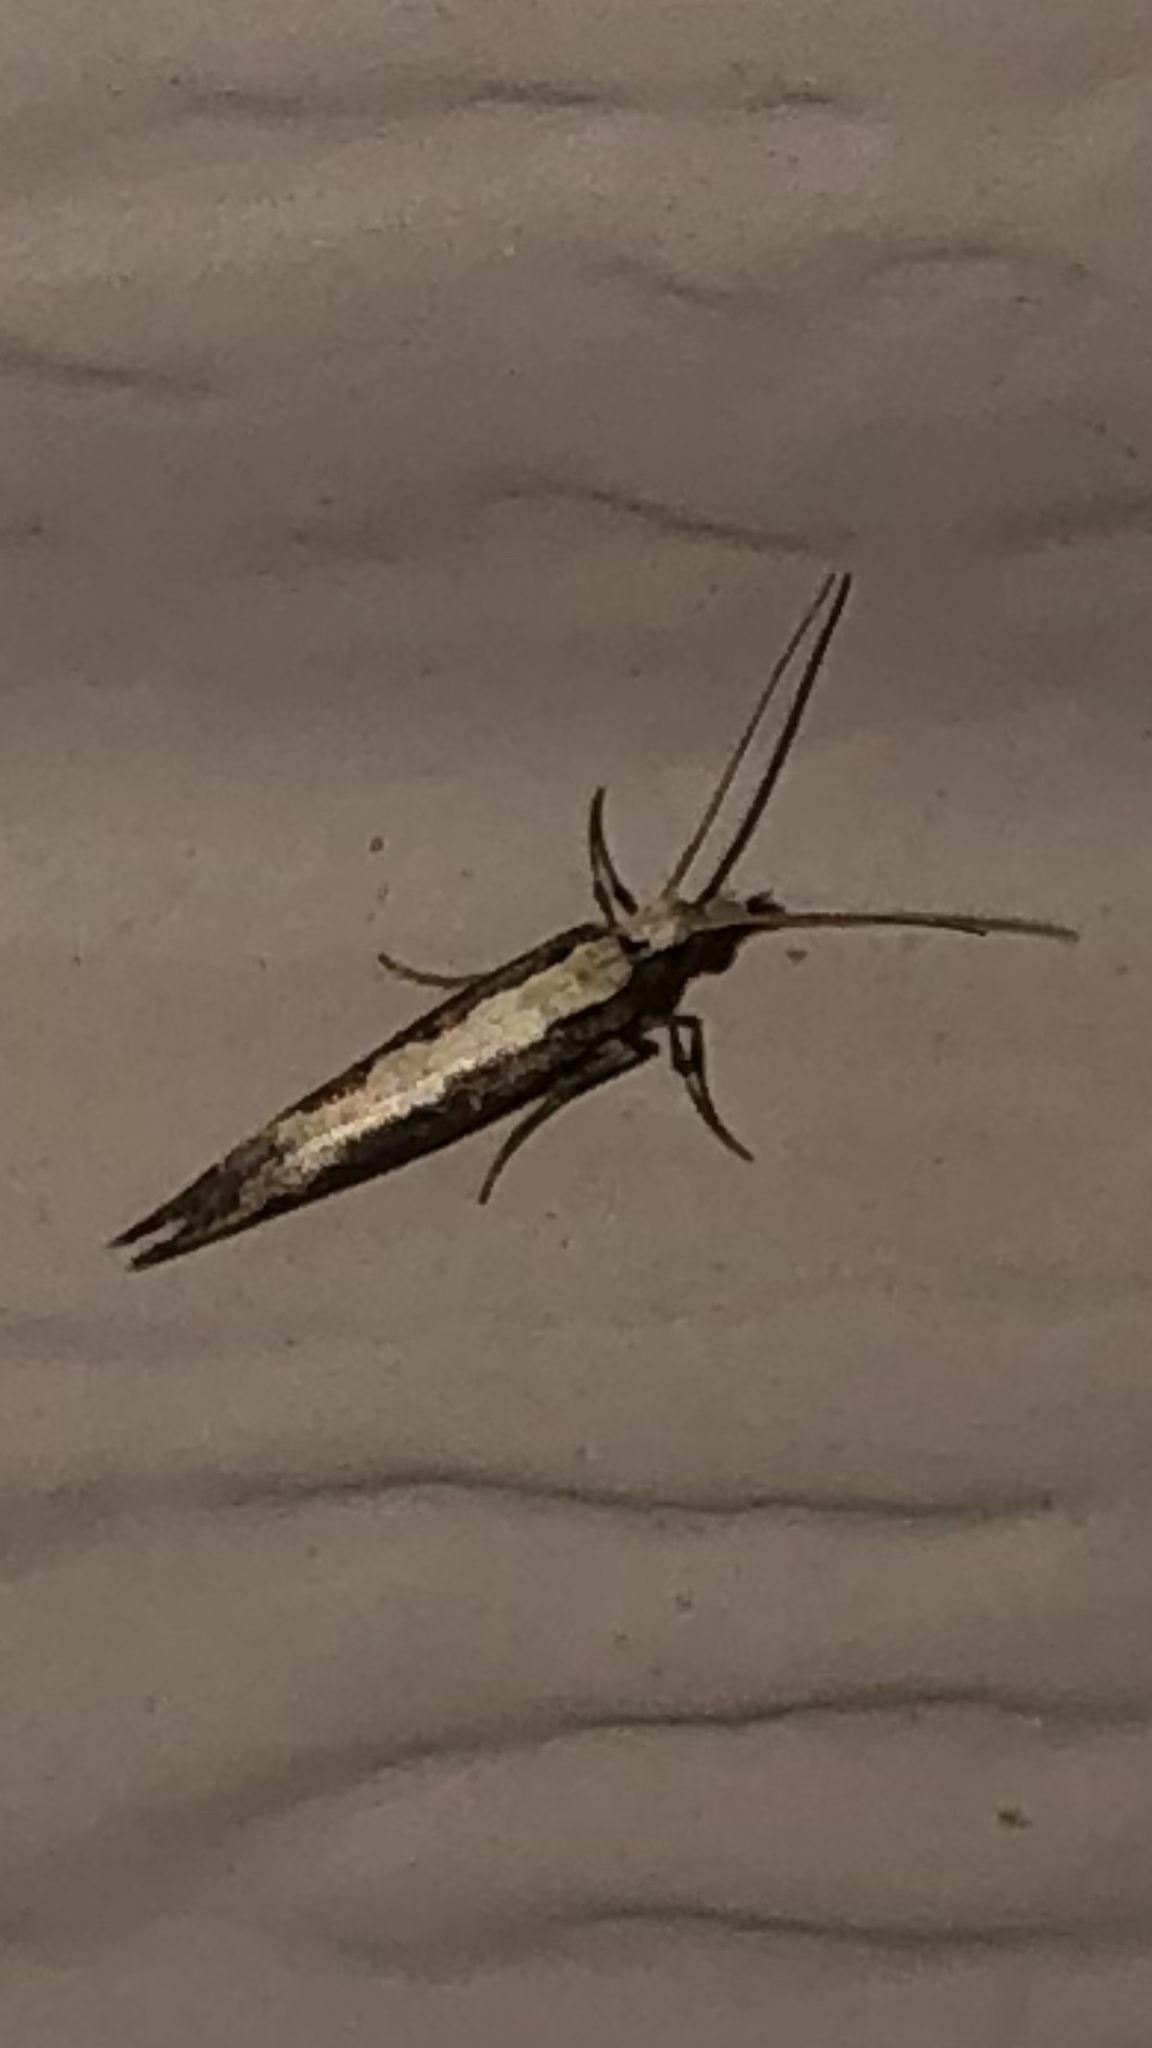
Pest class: diamondback_moth